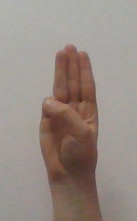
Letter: thaa